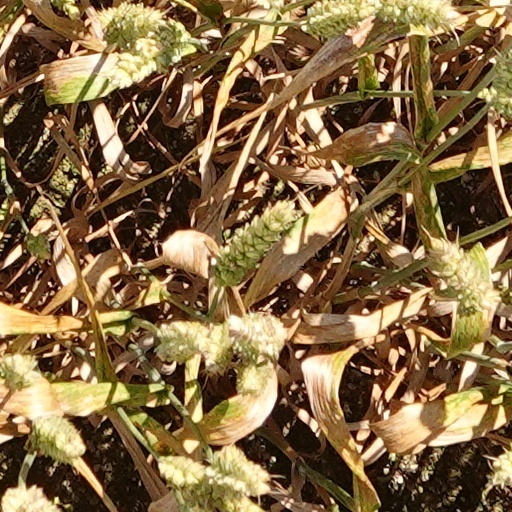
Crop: wheat